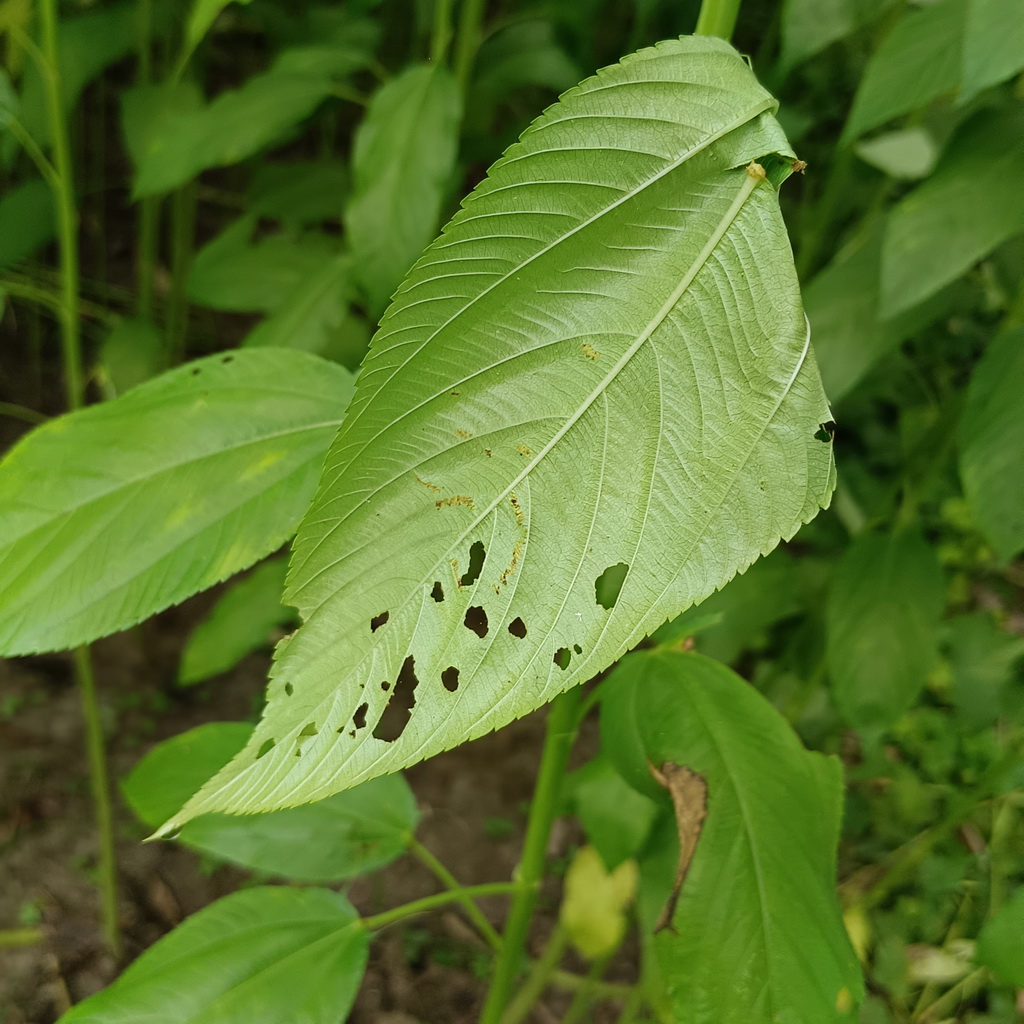
Label: Holed